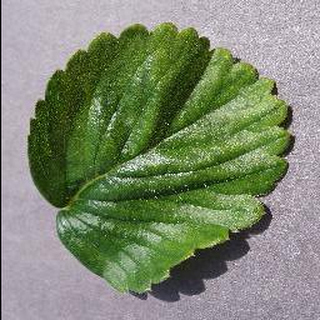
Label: healthy_strawberry